Jiffy mix

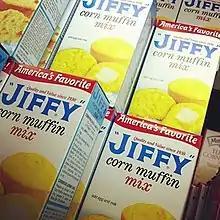
Boxes of Jiffy corn muffin mix

Most of the company's products are handled, processed, and produced in-house, which includes grain storage, the grinding of grains into flour, product mixing, and box manufacturing. Equipment repair is typically performed by company personnel. A significant amount of product ingredients are sourced from Michigan-raised crops, including "most of the wheat and some of the sugar." Some sugar and shortening is imported from the states of Illinois and Indiana. The company began offering free tours of its facilities and operations to the public in the 1960s, which ceased in 2020 with the COVID-19 pandemic. The company has created three videos for "virtual tours" of the facility which are available for viewing on their website.